Collège Sainte-Barbe

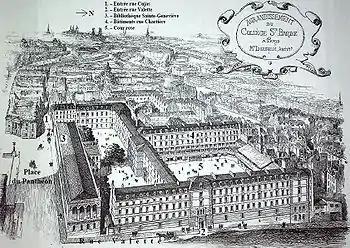
Collège Sainte-Barbe.

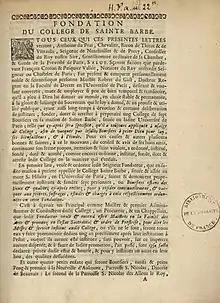
"Collège Sainte-Barbe (Paris): foundation." Print by du Gast, Robert, 1556? (NuBIS)

The Collège Sainte-Barbe is a former college in the 5th arrondissement of Paris, France.